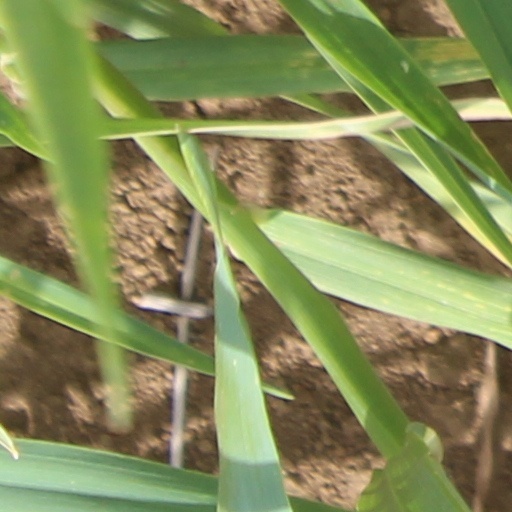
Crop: wheat